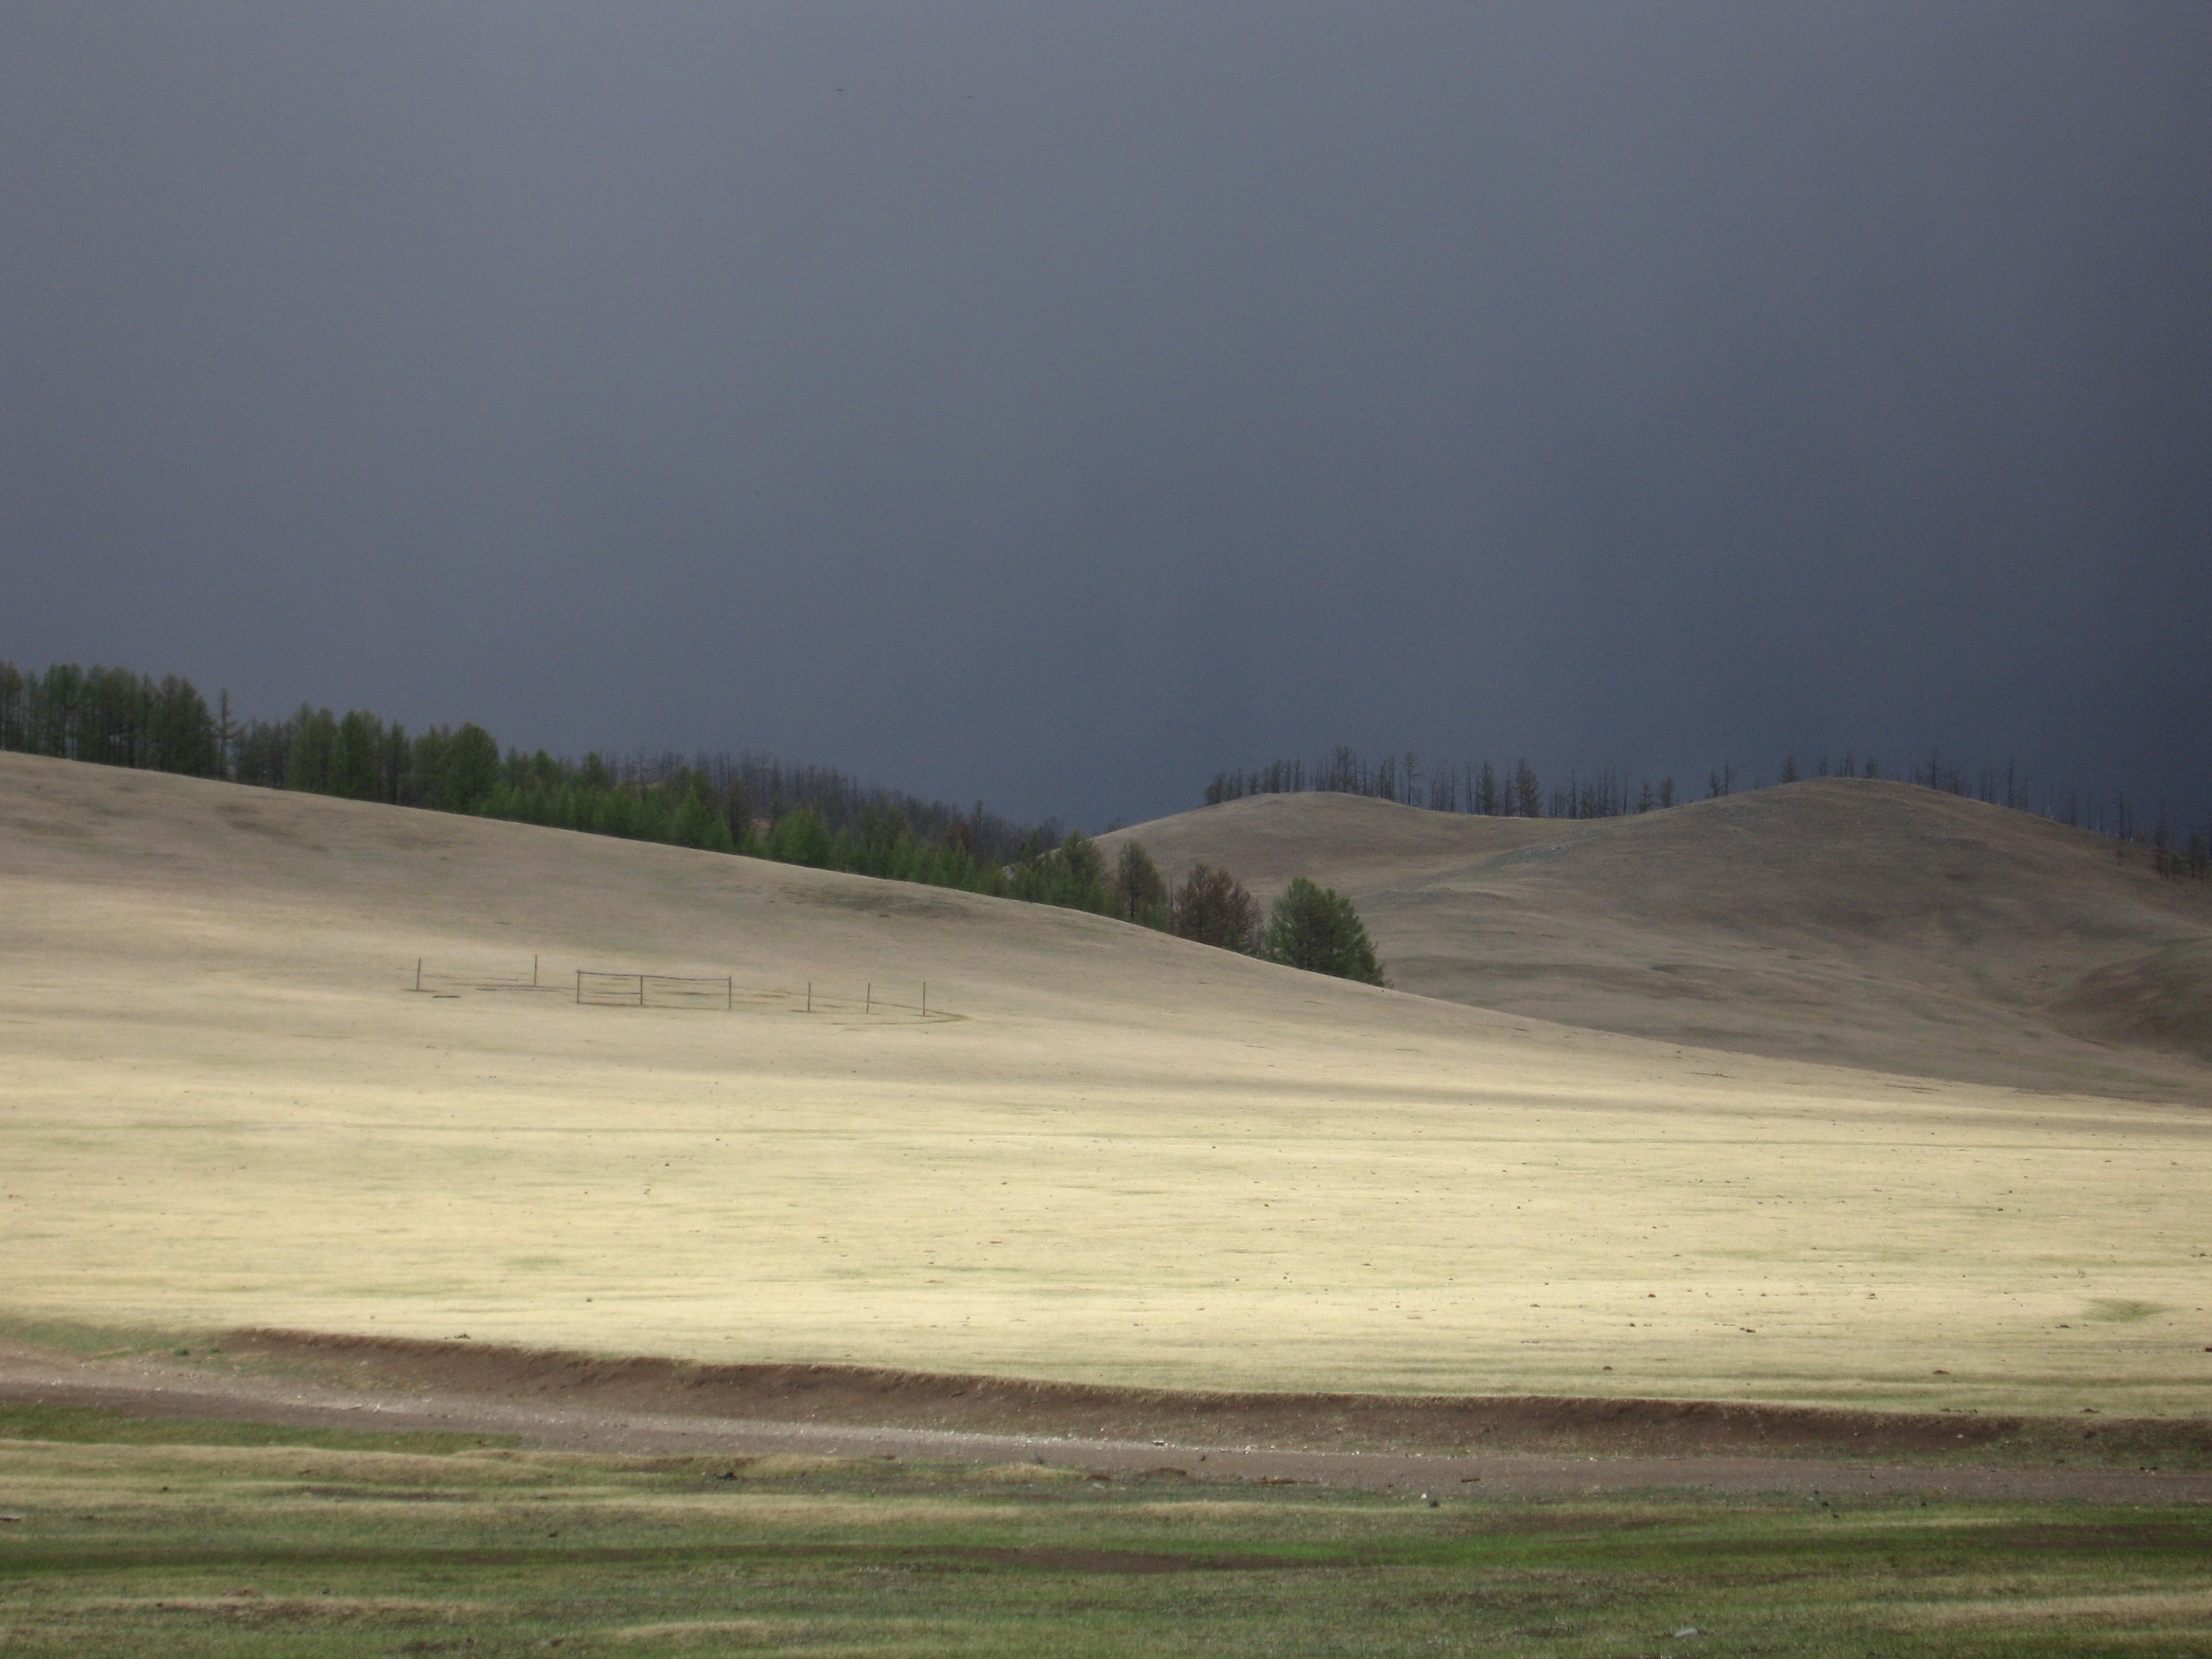
landscape, grass, sand, horizon, mountain, cloud, mist, field, prairie, morning, hill, wind, weather, freedom, plain, grassland, plateau, wide, habitat, ecosystem, mongolia, forward, steppe, rural area, landform, natural environment, geographical feature, atmospheric phenomenon, atmosphere of earth, mountainous landforms